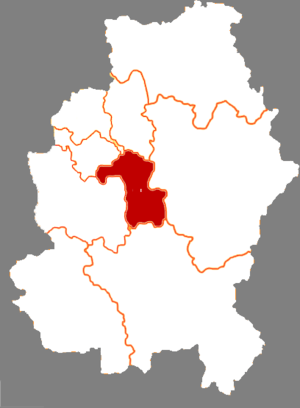
Le district de Fengman est une subdivision administrative de la province du Jilin en Chine. Il est placé sous la juridiction de la ville-préfecture de Jilin dont il forme un des districts urbains. Il s'étend autour de la vallée de la Songhua depuis la banlieue sud de Jilin jusqu'au lac de la Songhua.